List of conquistadors in Colombia

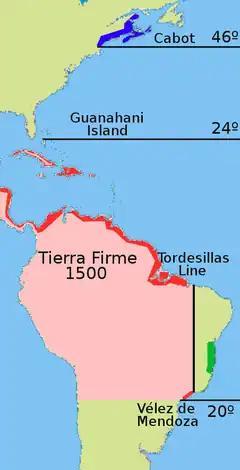
The Spanish Empire (1500)

This is a list of conquistadors who were active in the conquest of terrains that presently belong to Colombia. The nationalities listed refer to the state the conquistador was born into. Granada and Castile are currently part of Spain, but were separate states at the time of birth of the early conquistadors.